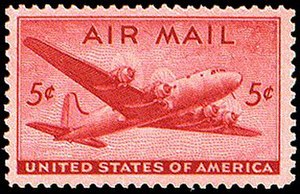
Luftpost
Luftpostfrimærke fra USA
Luftpost er en tidligere postal serviceydelse, hvor post mod ekstra betaling sendtes med flyvemaskine på størstedelen af strækningen mellem afsender og modtager af posten.